History of Manchester United F.C. (1986–2013)

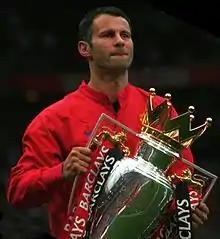
Ryan Giggs is the most decorated player in English football history.

The following season's European campaign saw the club finish bottom of its group in the Champions League, failing to qualify for the UEFA Cup, the first time the club had not reached the knock-out stages of the tournament since it was created in 1992. In November, Roy Keane left the club in acrimonious fashion after criticising his fellow players so severely in an MUTV interview that chief executive David Gill ordered it not to be broadcast. The subsequent January transfer window saw the arrival of defenders Nemanja Vidić and Patrice Evra, who helped the club to its second League Cup, defeating Wigan Athletic 4–0 in the final at the Millennium Stadium. Manchester United finished second in the Premier League, eight points behind Chelsea, who retained their title and were now seen as the leading force in English football, although Sir Alex Ferguson was determined to prevent the West London club from winning a third successive title.